Kętrzyno railway station

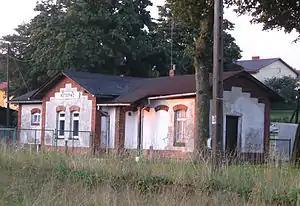

Kętrzyno is a non-operational PKP railway station in Kętrzyno (Pomeranian Voivodeship), Poland.